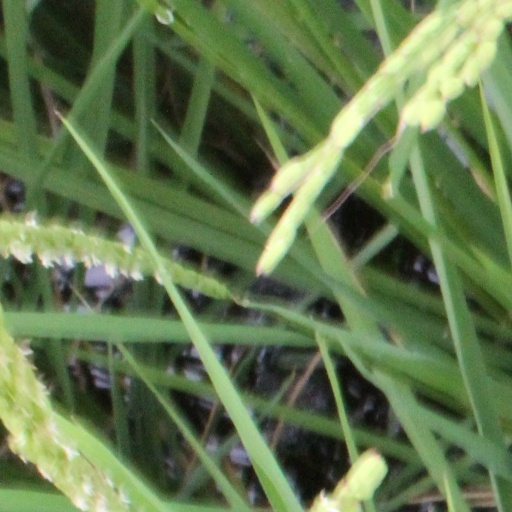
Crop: rice